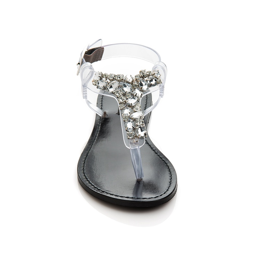
these sandals would match a lot of outfits